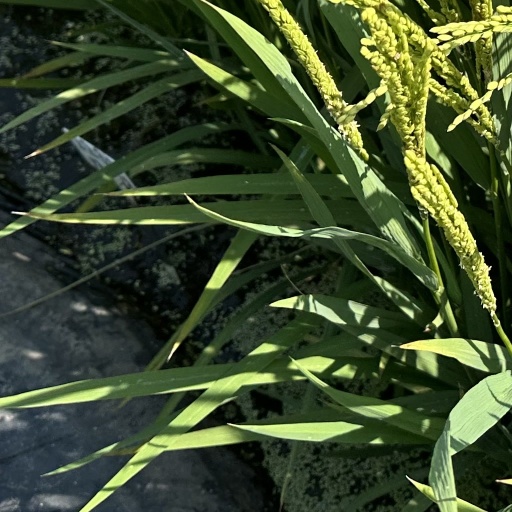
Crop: rice